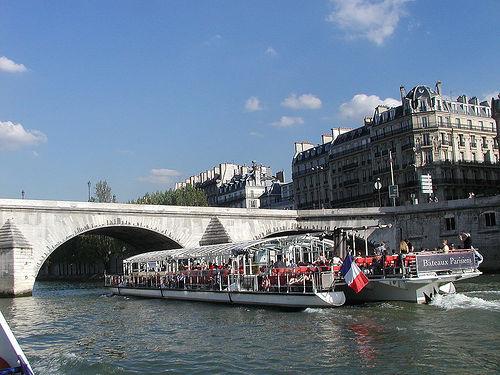
Weather: sun or clear